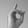
ASL letter: D